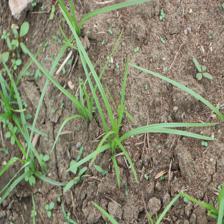
Label: Grass